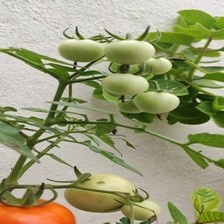
Label: tomato